HMS Onslow (G17)

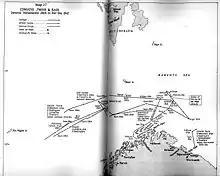
Battle of the Barents Sea

In December 1942, "Onslow" took part in Arctic Convoy JW 51B, joining the convoy on 25 December, with Captain Robert Sherbrooke taking charge of the convoy's close escort of six destroyers, two corvettes, one minesweeper and two trawlers. Five merchant ships, together with the destroyer "Oribi" and one of the trawlers, were separated from the convoy by bad weather shortly afterwards. On 30 December, the convoy was spotted by the German submarine , and in response a German force consisting of the heavy cruisers "Lützow" and and six destroyers set out from Altafjord to intercept the convoy. The German force split into two, with "Hipper" and three destroyers attacking from the northwest and "Lutzow" and the other three destroyers from the south, with the intention that the escort would be drawn off to the first attacker, leaving the convoy unprotected. The Germans attacked on 31 December, in the Battle of the Barents Sea. Sherbrooke in "Onslow" led the other destroyers in dummy torpedo attacks against "Hipper" in order to force the cruiser to keep from closing, while laying a smoke-screen to protect the convoy. After about 40 minutes, "Onslow" was hit by three shells from "Hipper" and near missed by a fourth, and badly damaged. Two guns were put out of action and a serious fire started, while 17 members of "Onslow"s crew were killed, and 23 wounded, including Sherbrooke. Later, "Achates" sank after being hit by "Hipper", and "Obedient" damaged, before the arrival of the British cruisers and changed the course of the battle, damaging "Hipper" and sinking the destroyer "Friedrich Eckoldt" before the Germans withdrew. The convoy had been saved, for the cost of the loss of "Achates" and the minesweeper "Bramble". Sherbrooke was awarded the Victoria Cross for his actions in the battle.